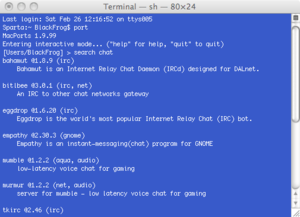
MacPorts, anciennement DarwinPorts, est un gestionnaire de paquets libre qui simplifie l'installation de paquets libres sous Mac OS X et Darwin. C'est un projet gratuit et open source qui permet de simplifier l'installation d'autres logiciels open source. L'objectif est le même que celui de Fink. Le projet DarwinPorts a débuté en 2002 et faisait partie du projet OpenDarwin. De nombreux employés d'Apple comme Landon Fuller, Kevin Van Vechten ou bien encore Jordan Hubbard y ont participé.